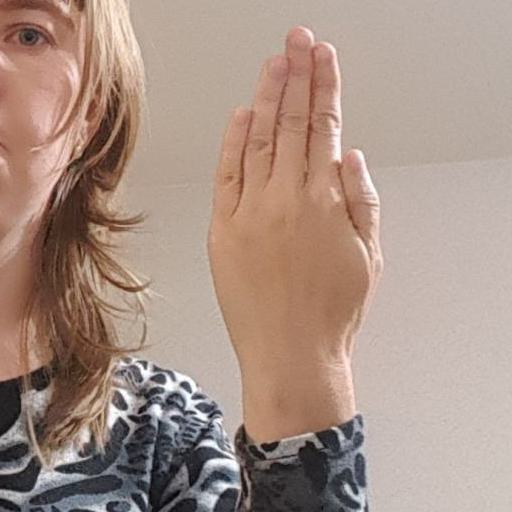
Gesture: stop_inverted